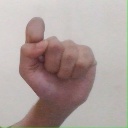
अक्षर: घ